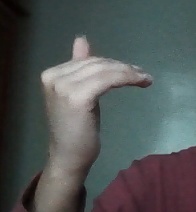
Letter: khaa